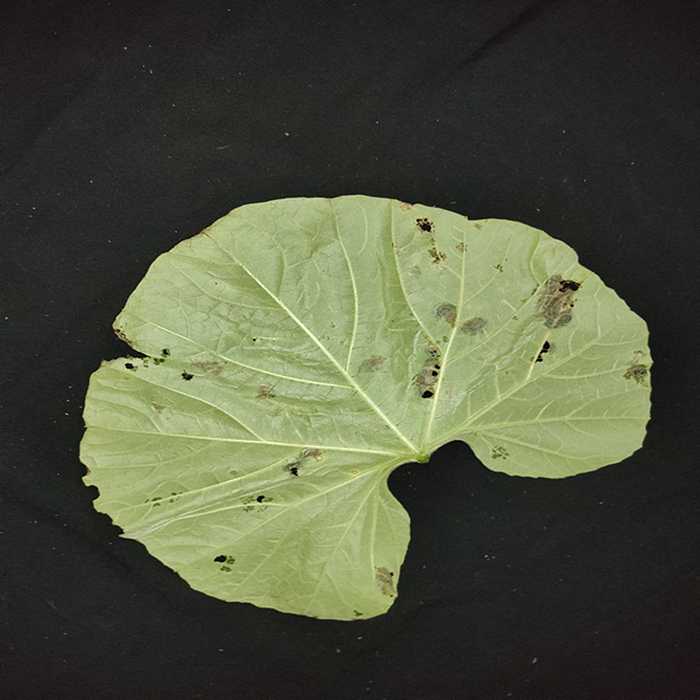
Plant: Bottle gourd
Label: Anthracnose